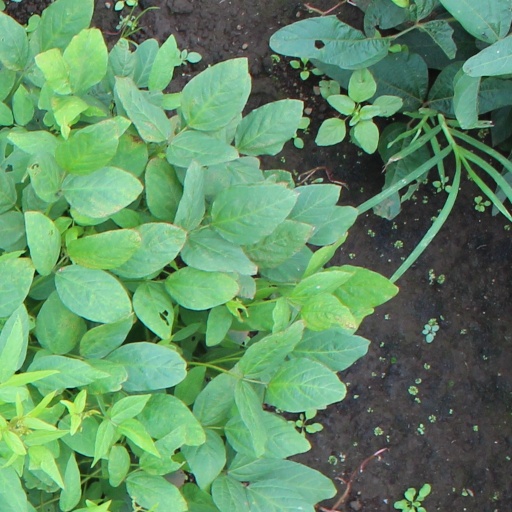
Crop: soybean